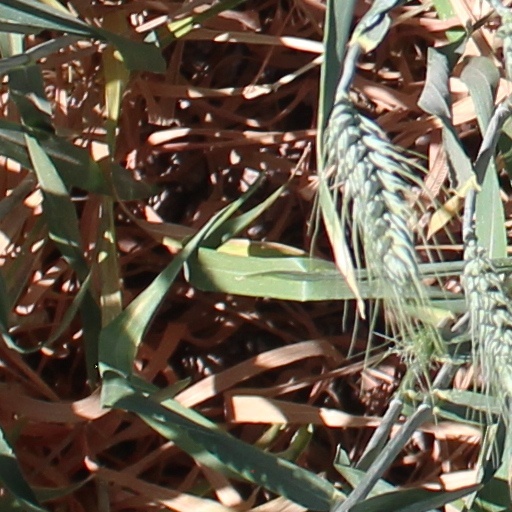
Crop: wheat